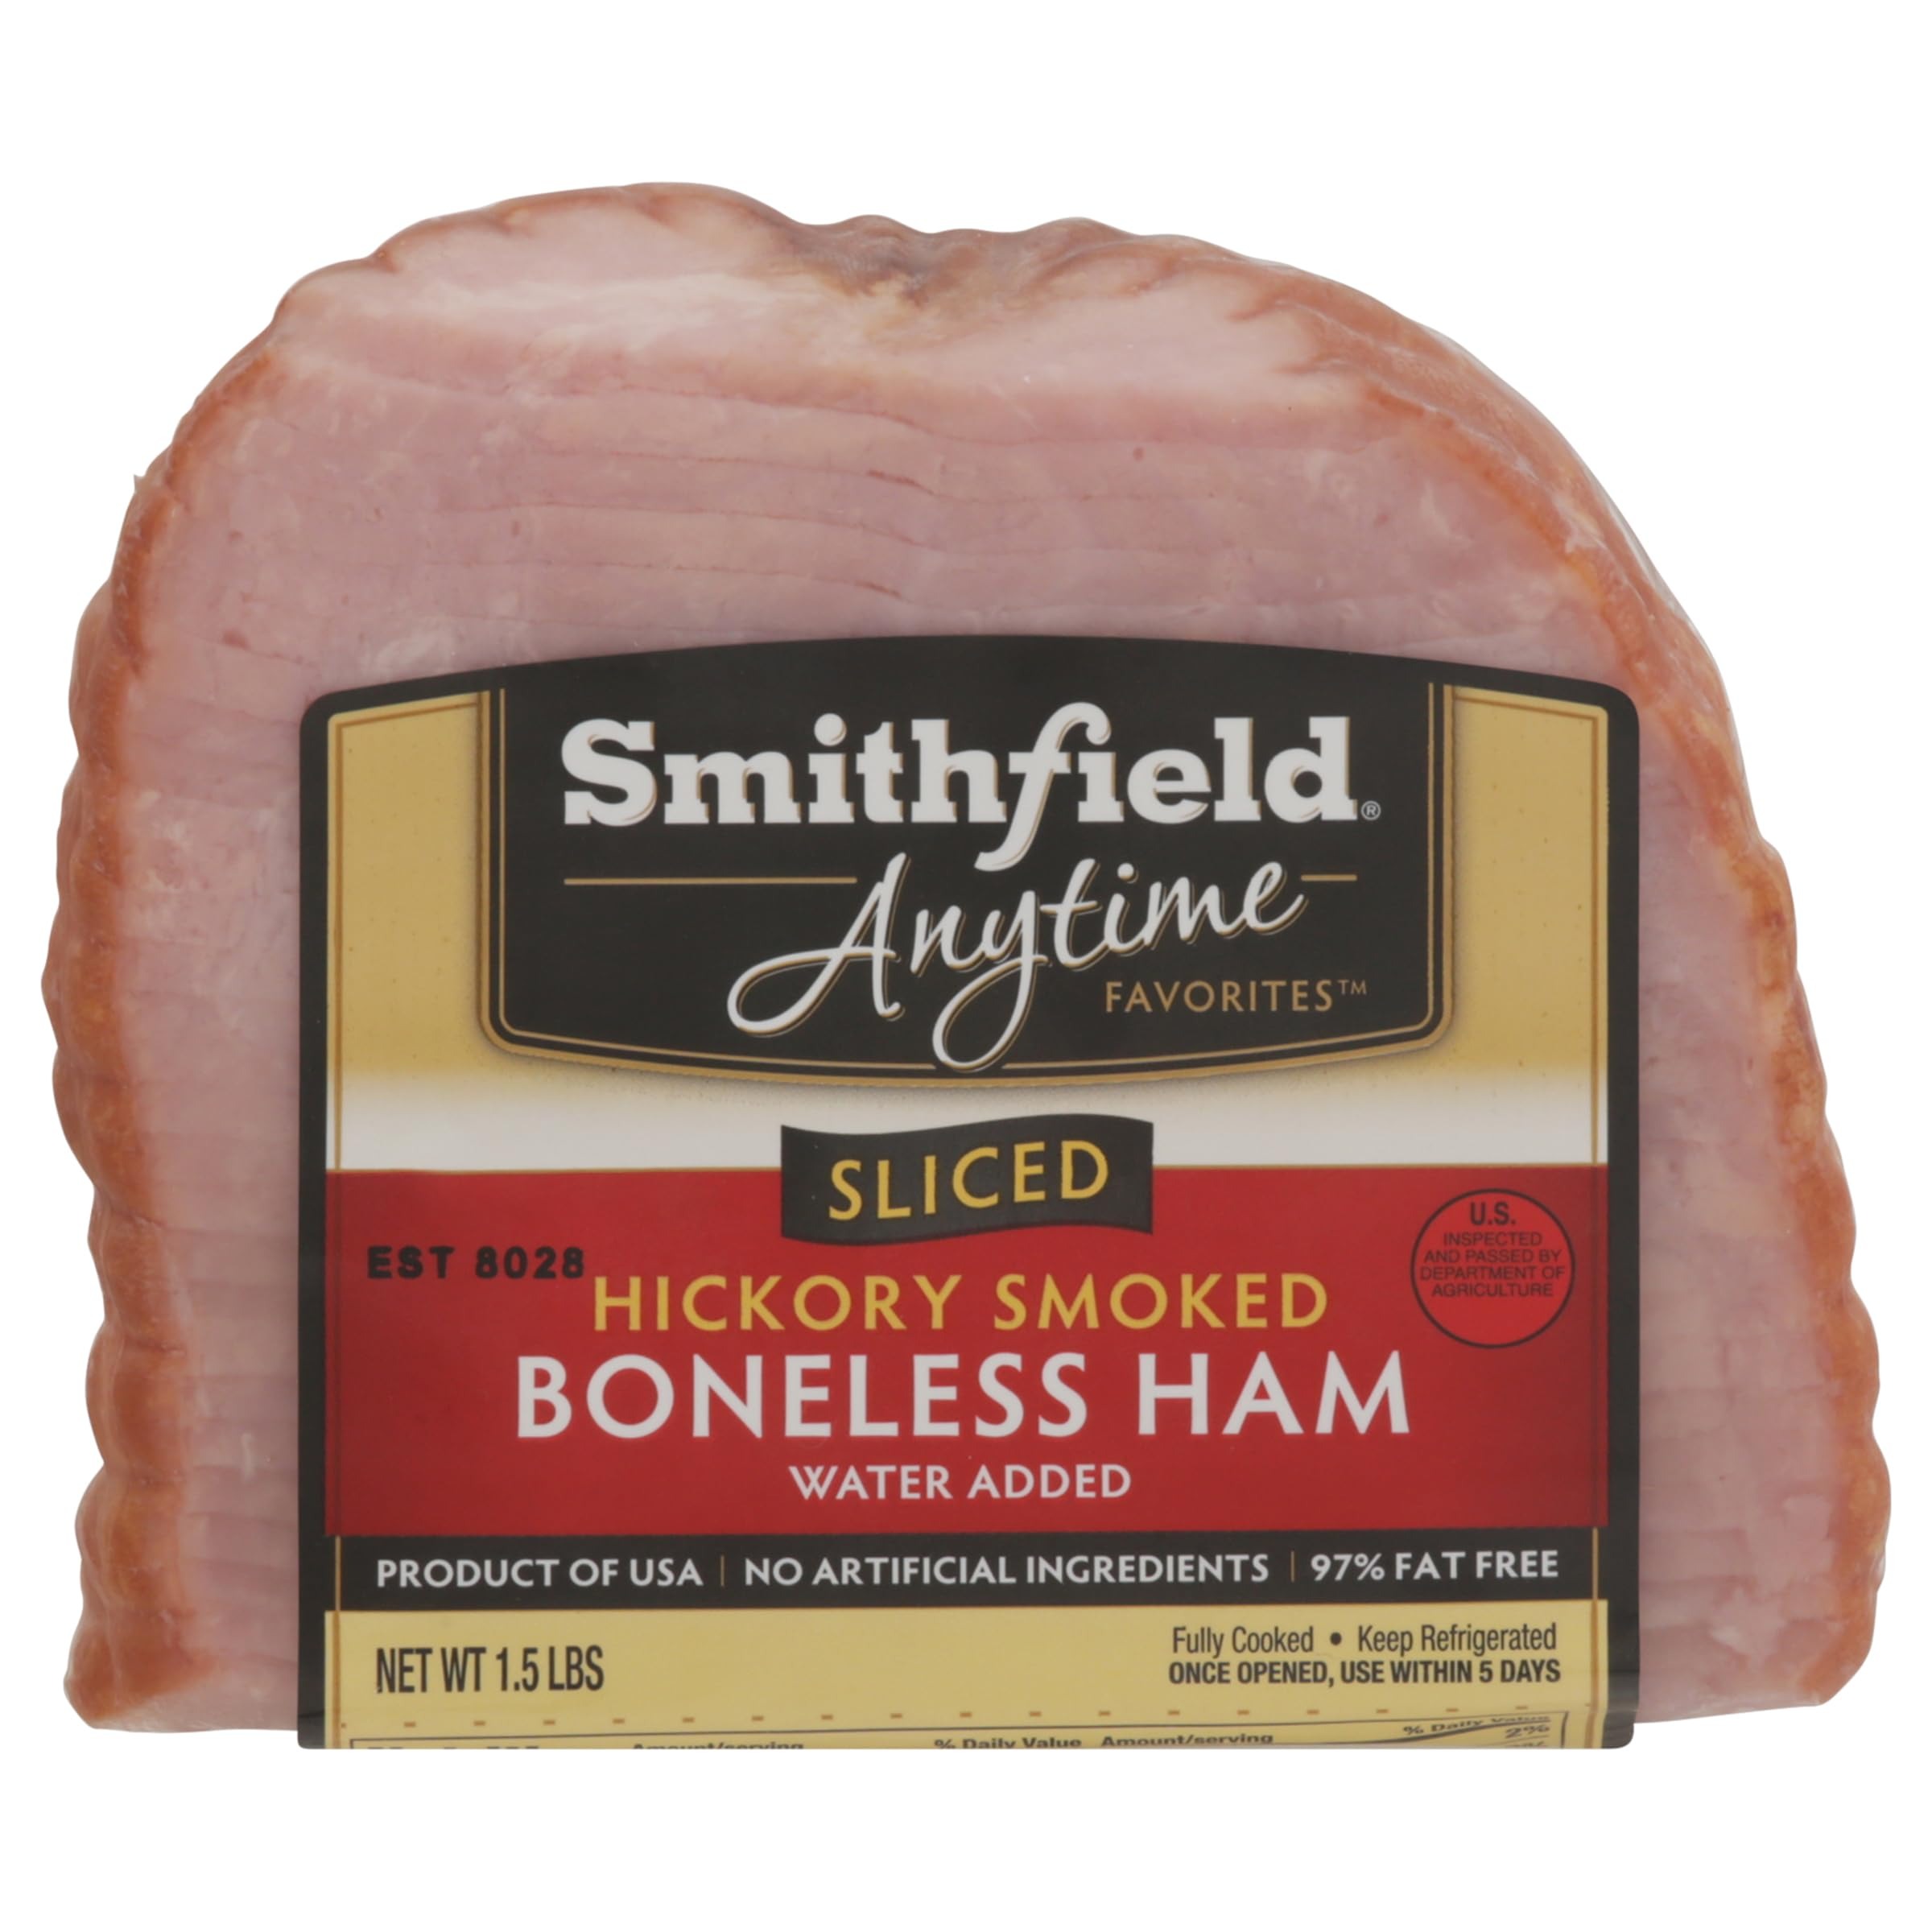
Item Name: Smith Field Meat, Boneless Sliced Ham Hickory Smoked, 24 Ounce
Product Description: Pork Hams
Value: 24.0
Unit: Ounce

Price: 11.89